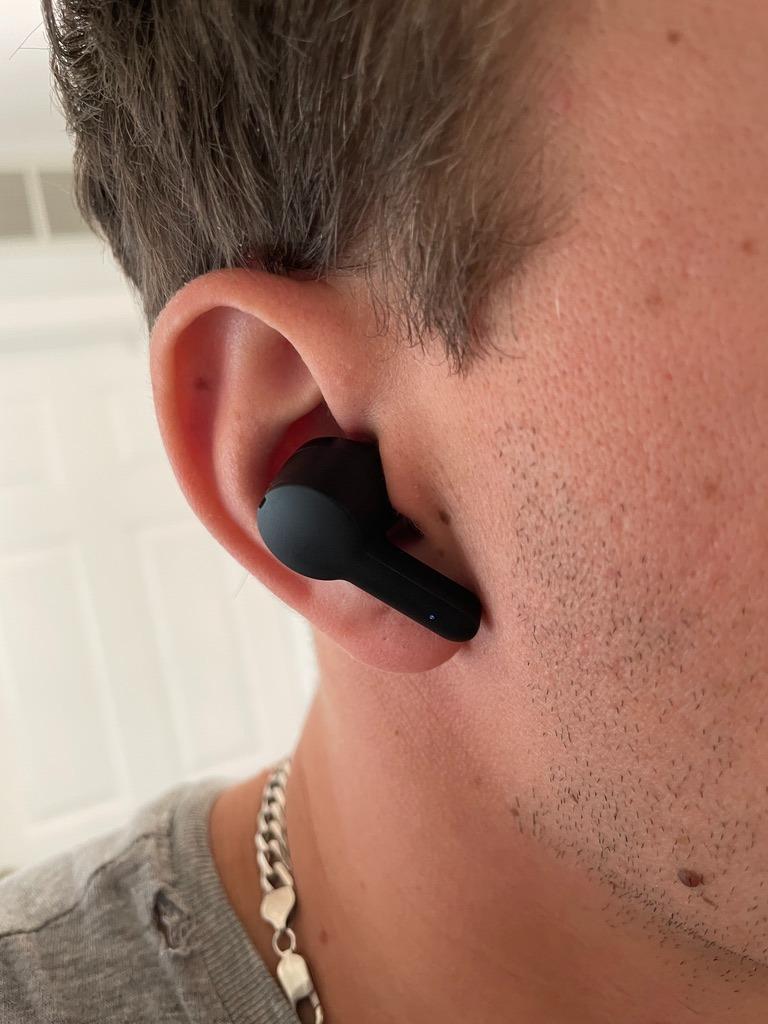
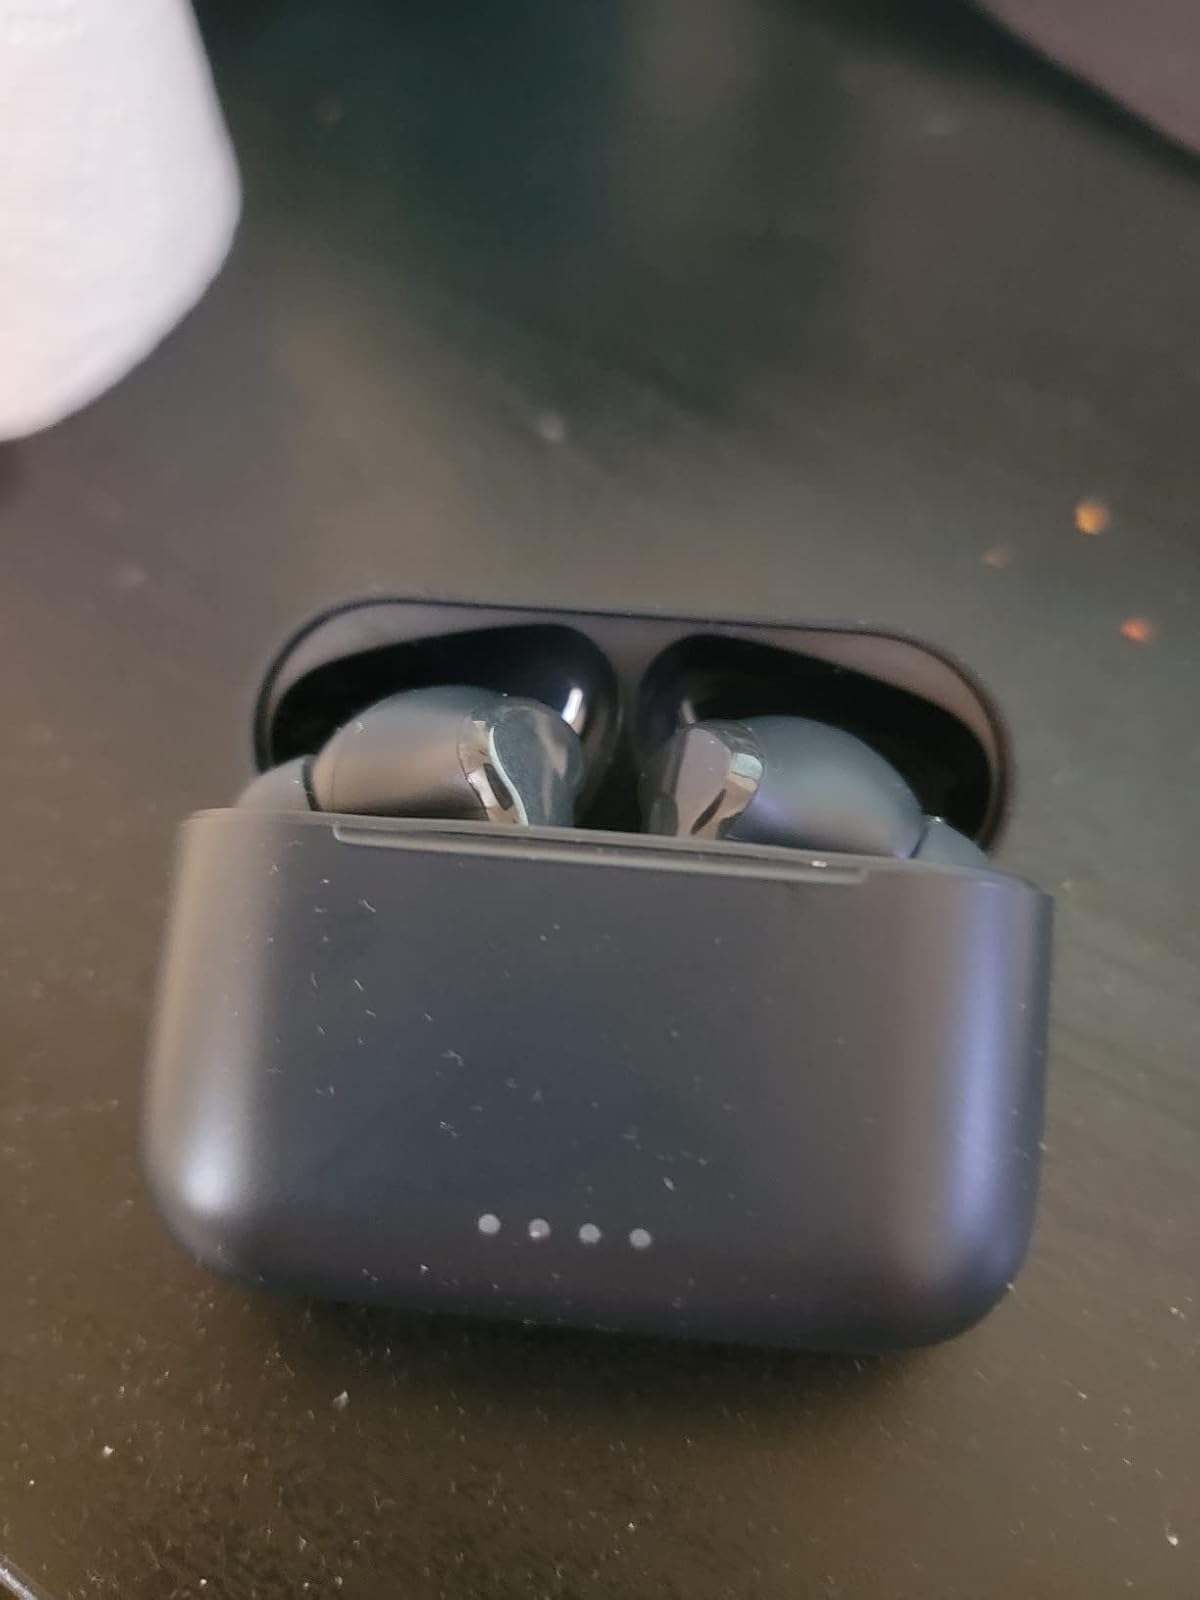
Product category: earbuds
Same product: no